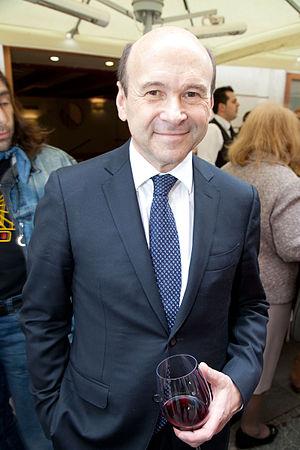
Dominique Meyer est un économiste, gestionnaire culturel et directeur d'opéra français né le 8 août 1955 à Thann.